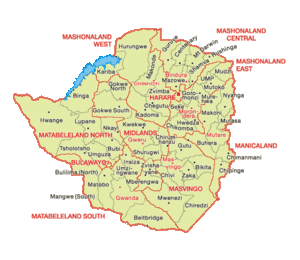
Le Zimbabwe, en forme longue la République du Zimbabwe, est un pays situé en Afrique australe. Enclavé entre les fleuves Zambèze et Limpopo, le pays est entouré au sud par l'Afrique du Sud, le Botswana à l'ouest, le Mozambique à l'est et la Zambie au nord. La capitale, Harare, est située dans le nord-est et possède le statut de ville-province. Y résident 1,6 million d'habitants, 2,8 millions avec l'aire urbaine, sur les 14,2 millions que compte le pays, qui possède seize langues officielles dont l'anglais, le shona et le ndébélé comme langues principales. La monnaie était le dollar zimbabwéen jusqu'à son remplacement par le dollar américain et d'autres monnaies à la suite de la crise d'hyperinflation en 2009.